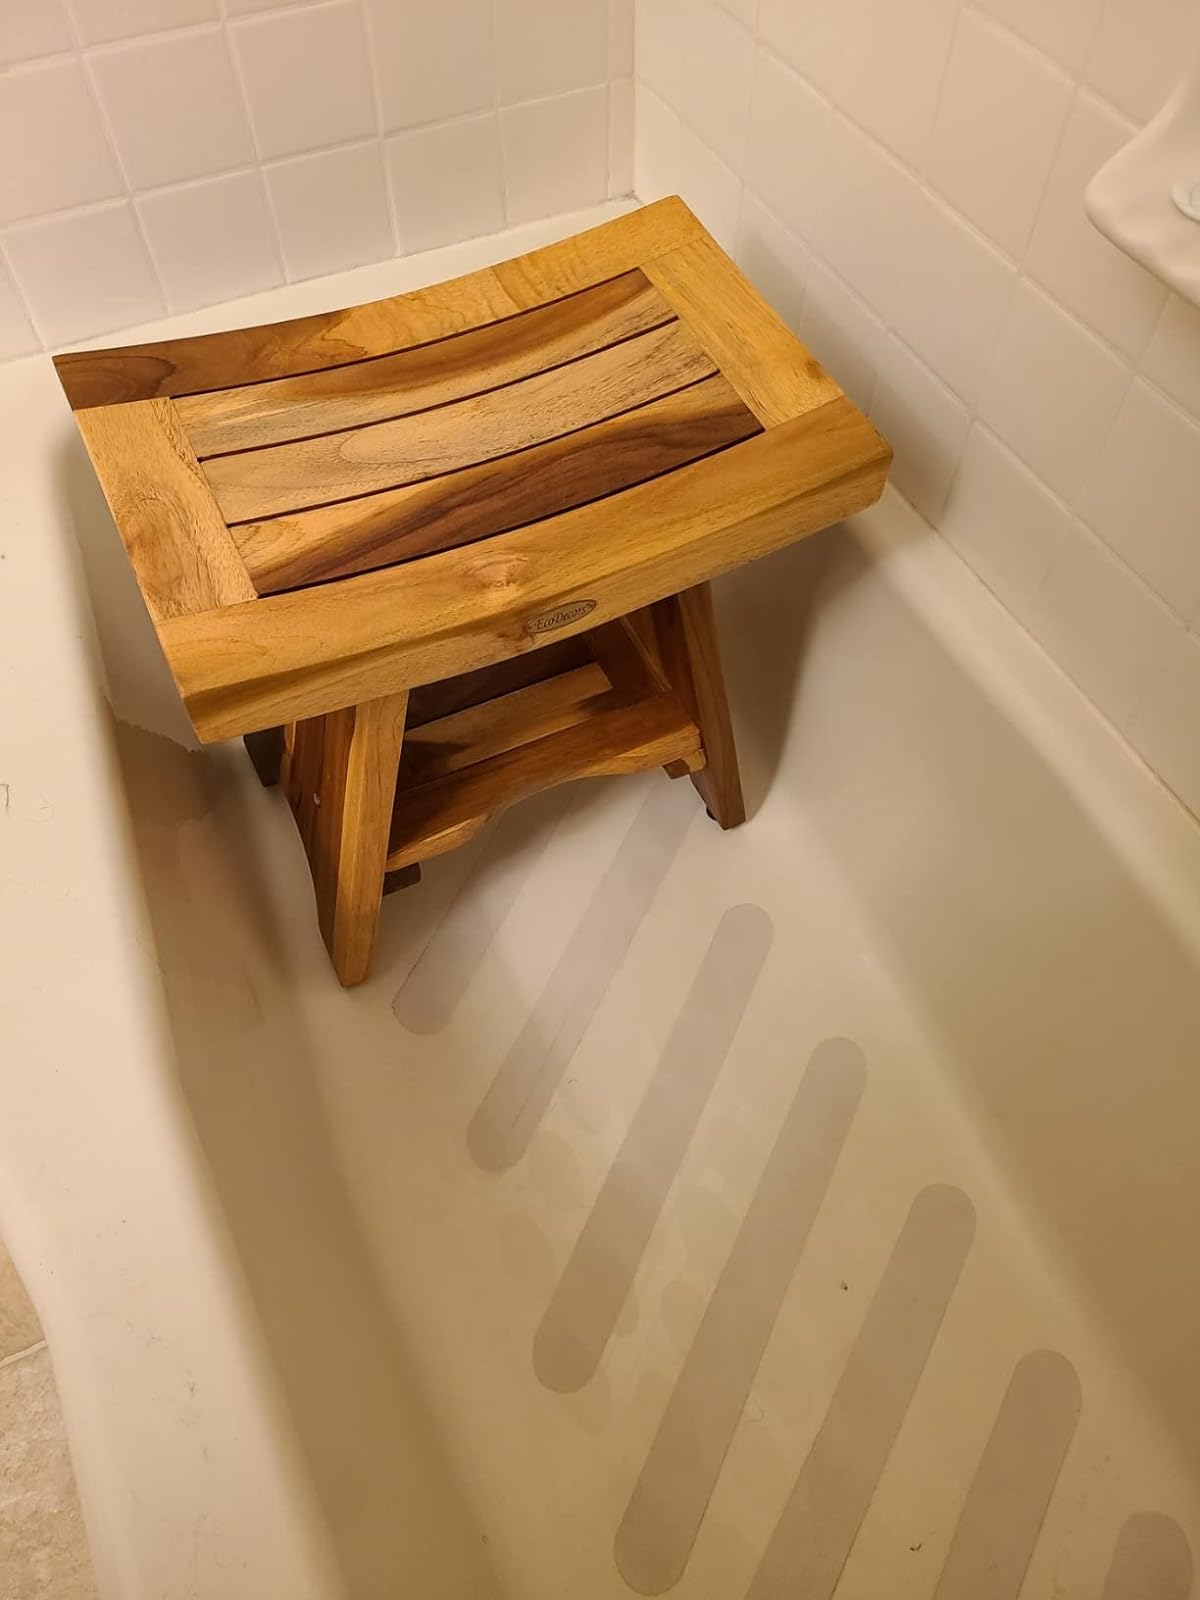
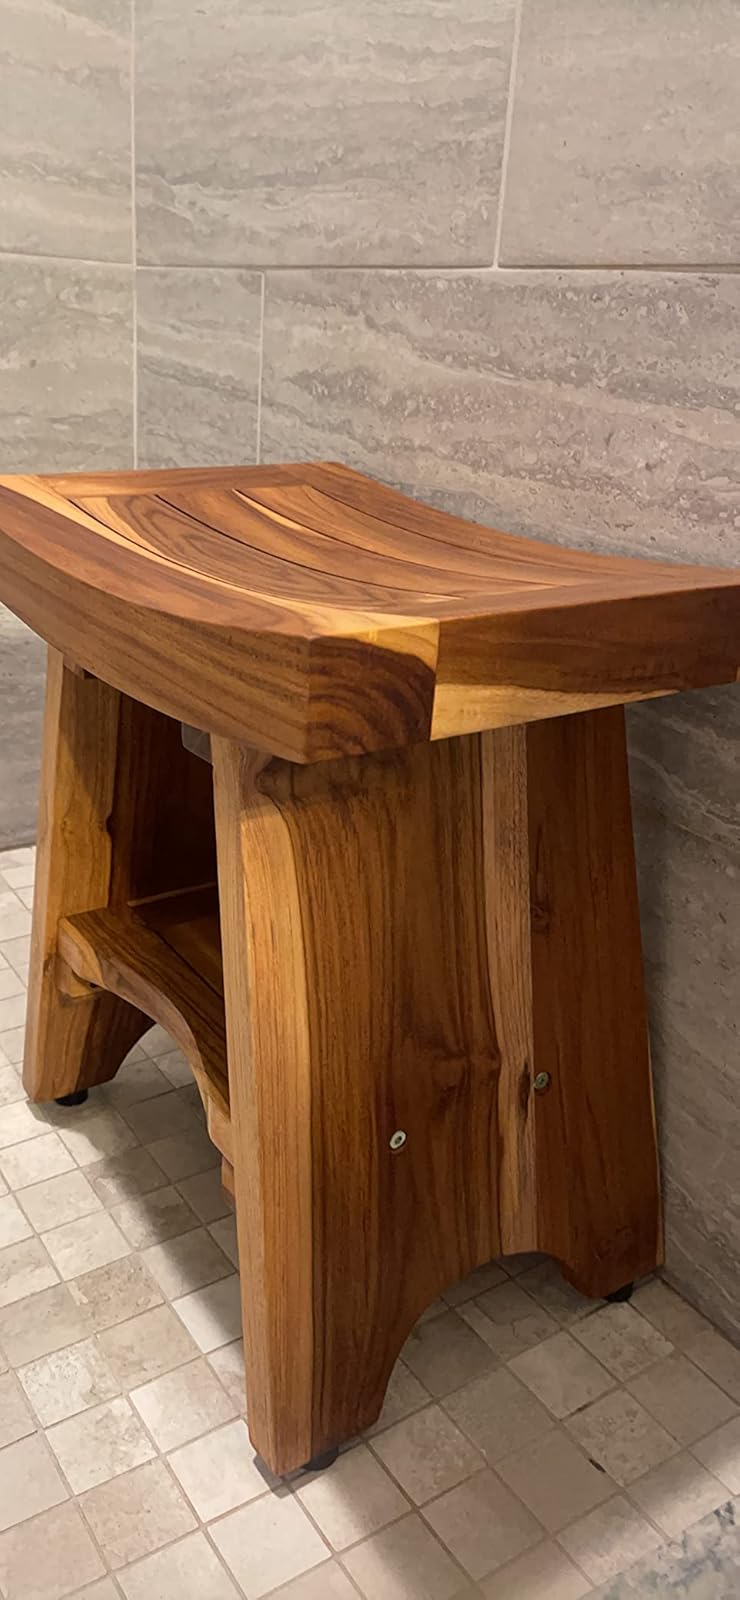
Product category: stool
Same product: yes